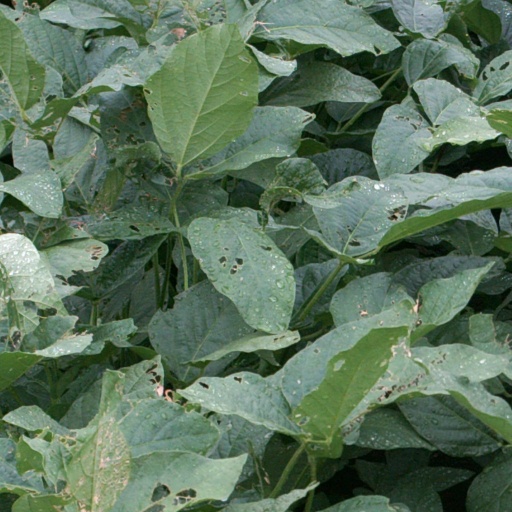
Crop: soybean